Prime Minister of Italy

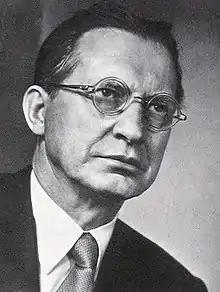
Alcide De Gasperi, first prime minister of the Italian Republic

In 1892, Giovanni Giolitti, a leftist lawyer and politician, was appointed prime minister by King Umberto I, but after less than a year he was forced to resign and Crispi returned to power. In 1903, he was appointed again head of the government after a period of instability. Giolitti was prime minister five times between 1892 and 1921 and the second-longest serving prime minister in Italian history.